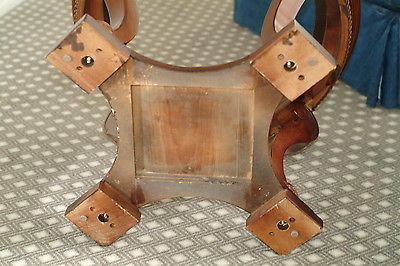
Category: table